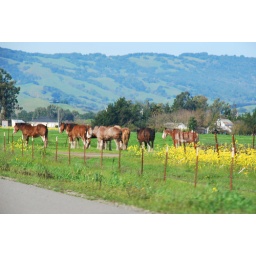
horses by side of road